Surrender at Ozora

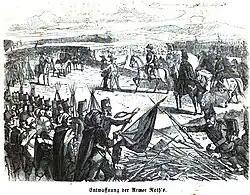
The surrender of Roth's army at Ozora

On the morning of 7 October, Major Vilmos Csapó appeared on the other side of the Sió river and its bridge with the Tolna County National Guard and the insurgent forces, with more than 10,000 men.